City and Colour

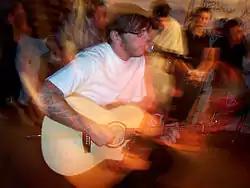
Green performing at Edge102.1 Radio Studios in July 2005

Green began releasing City and Colour songs on the internet for fans to download. Green said that he had been writing material for it as early as when he was 16 years old. Eventually, he compiled and rewrote several of these songs to make his first album, "Sometimes". The full-length debut was released on November 1, 2005, to a good reception, described by one reviewer as "dynamically gentle and vulnerable". The cover art was designed by Scott McEwan, in a tattoo-esque style; Green "still may decide to have some of them inked at a later point in time".